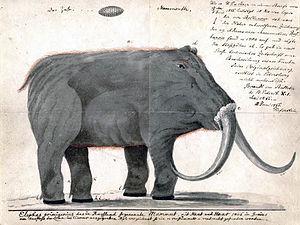
Le Mammouth laineux est une espèce éteinte de la famille des éléphantidés qui a vécu durant le Pléistocène et, pour ses derniers représentants, au cours de l'Holocène il y a seulement 4 000 ans. Le genre Mammuthus était apparu avec Mammuthus subplanifrons au début du Pliocène.